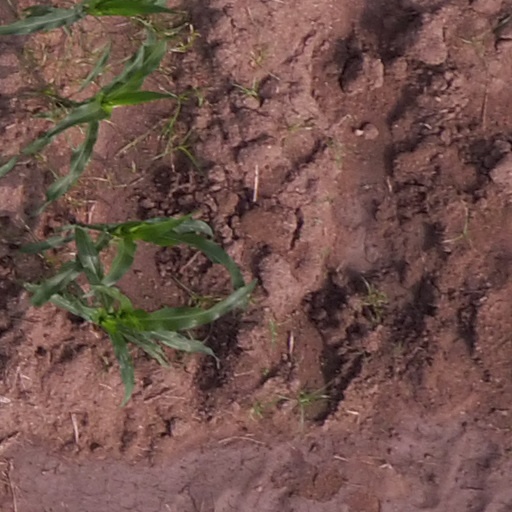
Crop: maize; corn